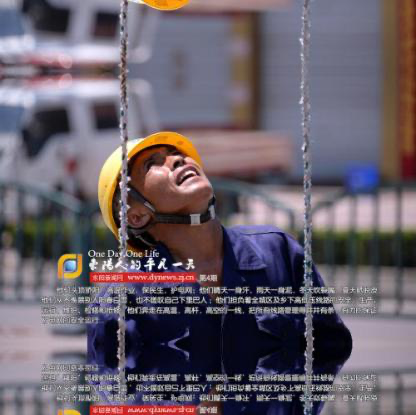
Objects in the image:
label: helmet
label: helmet